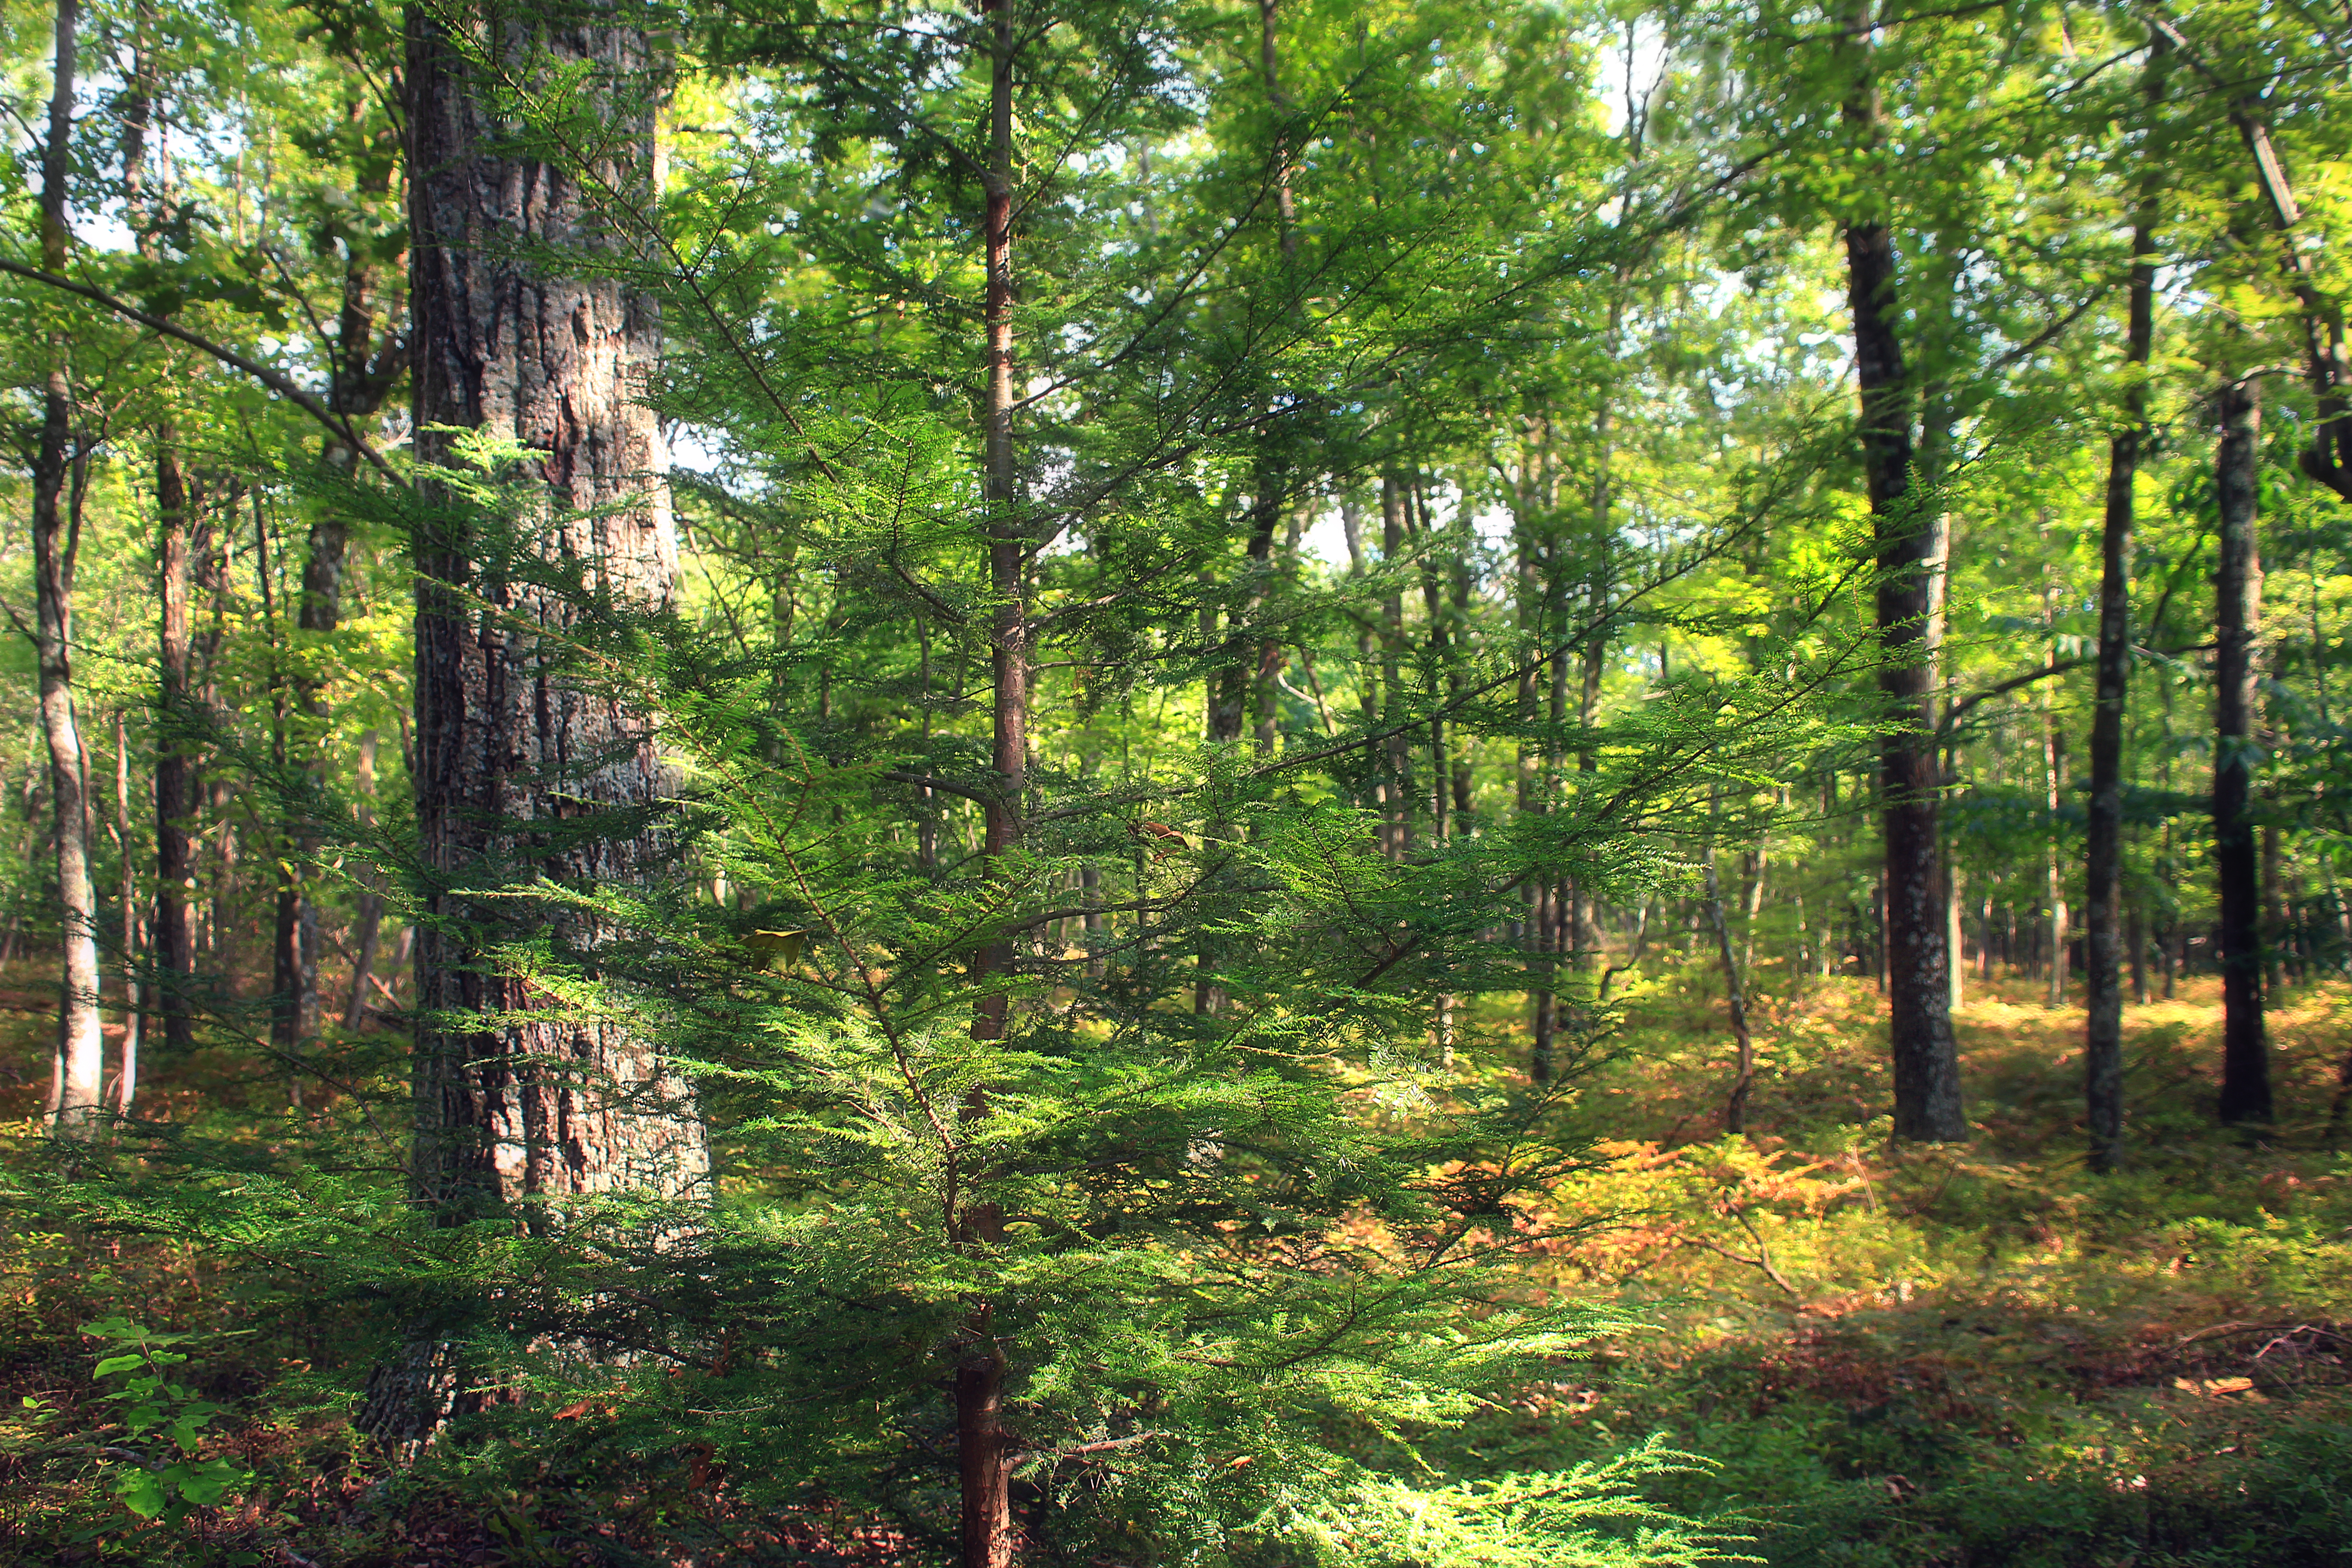
tree, nature, forest, wilderness, hiking, trail, sunlight, leaf, summer, jungle, autumn, trees, creativecommons, coniferous, vegetation, rainforest, clintoncounty, midstatetrail, deciduous, understory, undergrowth, pennsylvania, baldeaglestateforest, baldeaglemountain, roundtop, grove, woodland, habitat, ecosystem, biome, old growth forest, natural environment, woody plant, temperate broadleaf and mixed forest, temperate coniferous forest, riparian forest